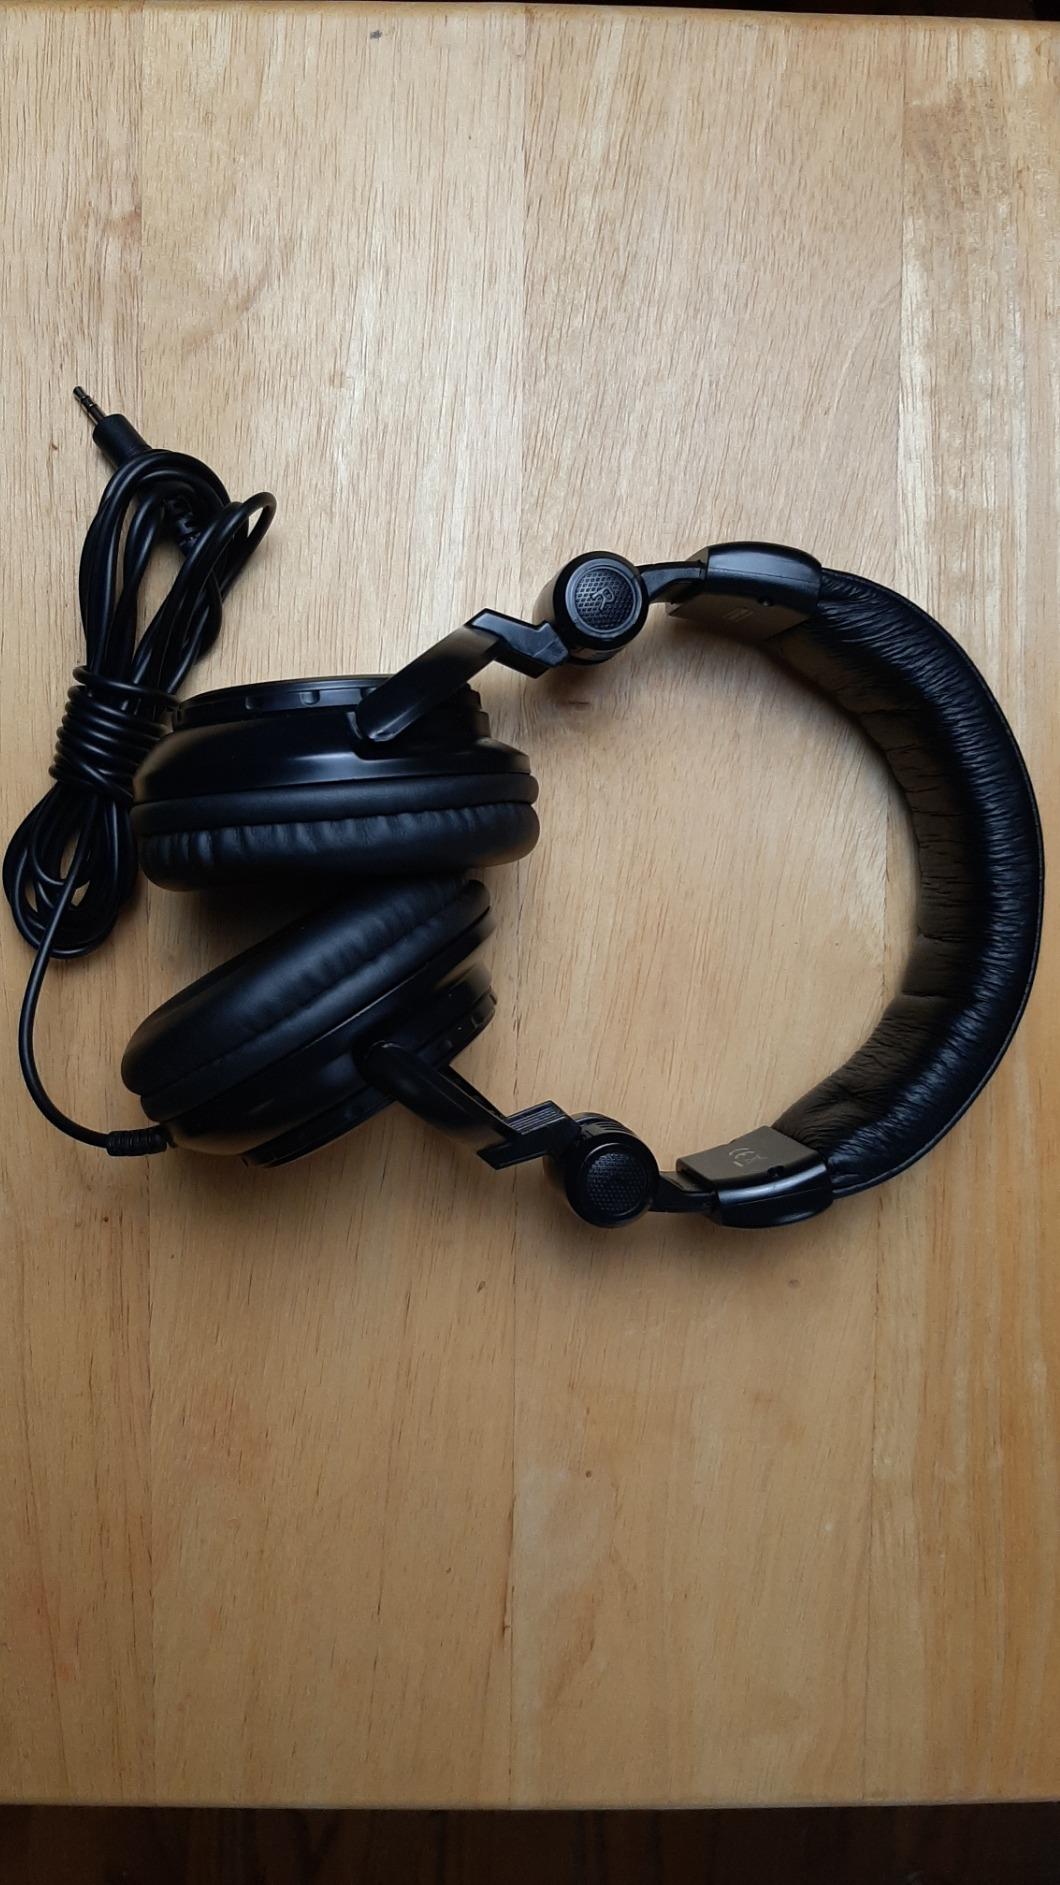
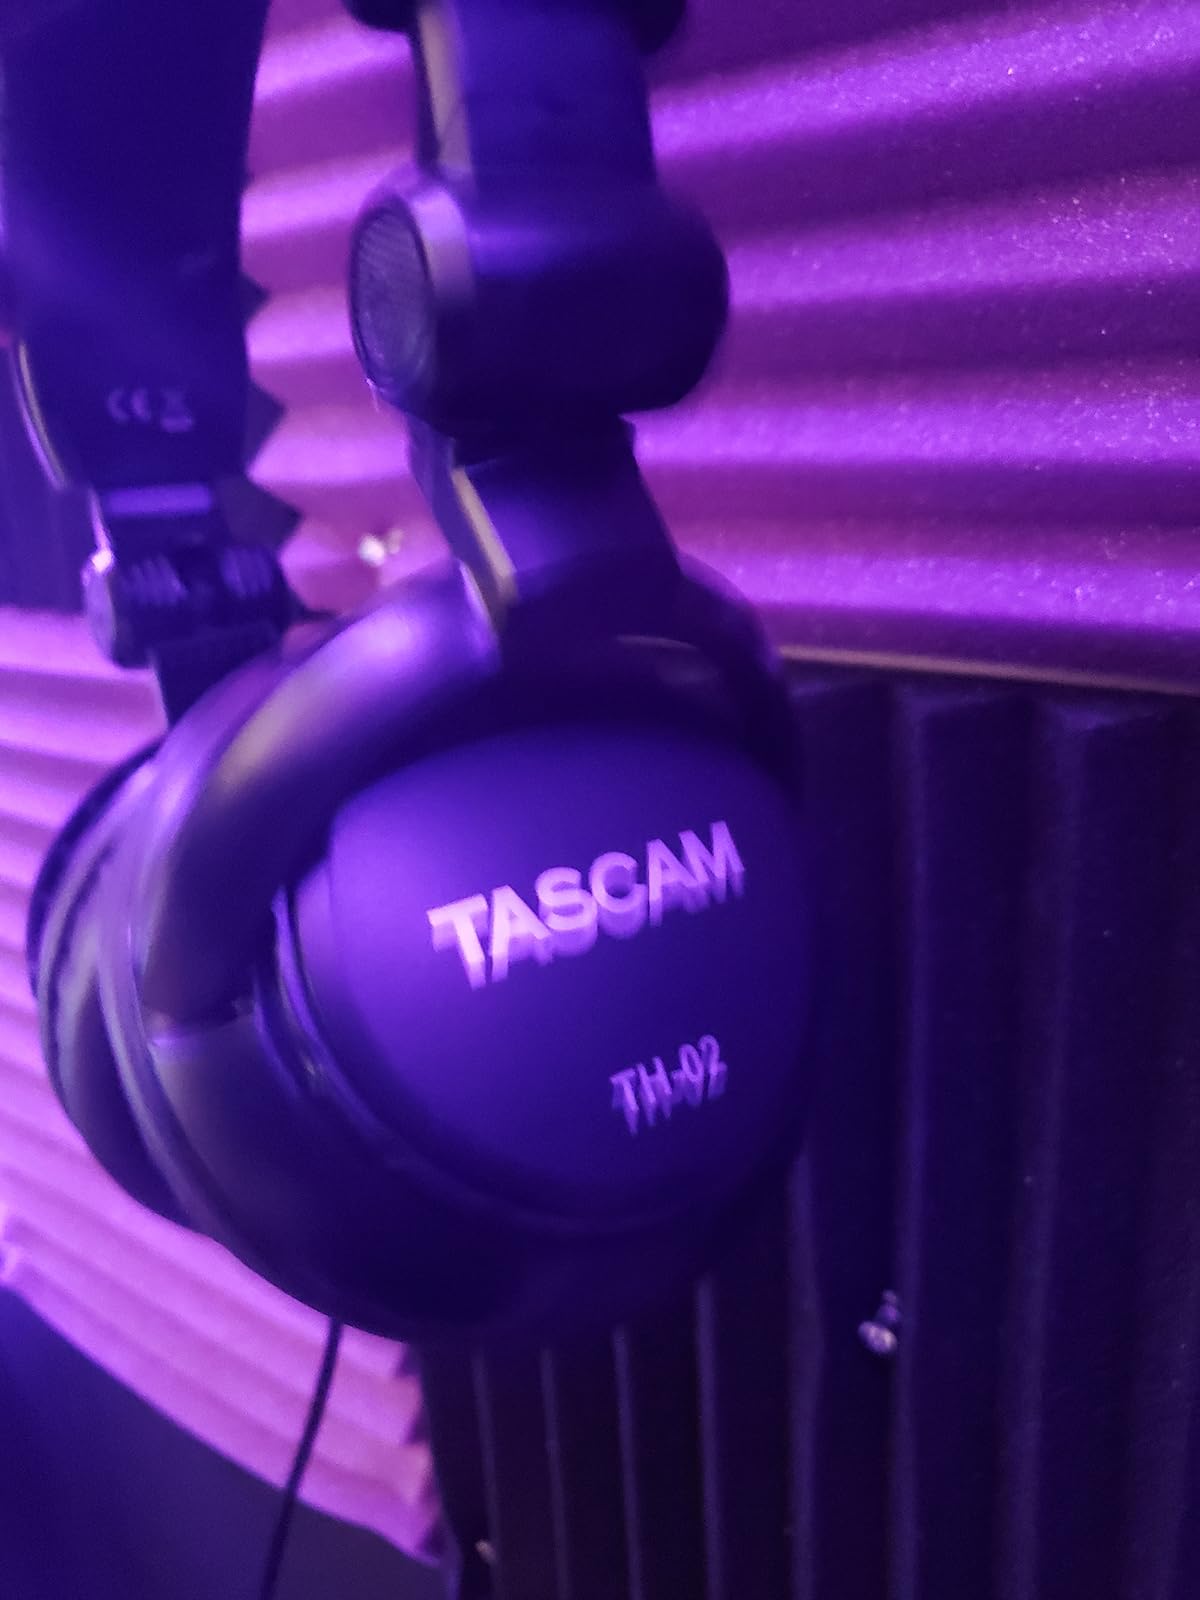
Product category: headphones
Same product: yes